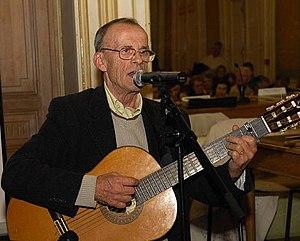
Manex Pagola, né le 28 juin 1941 à Lantabat et mort le 6 juin 2018 à Bayonne, est un auteur compositeur français de plus d'une centaine de chansons basques.